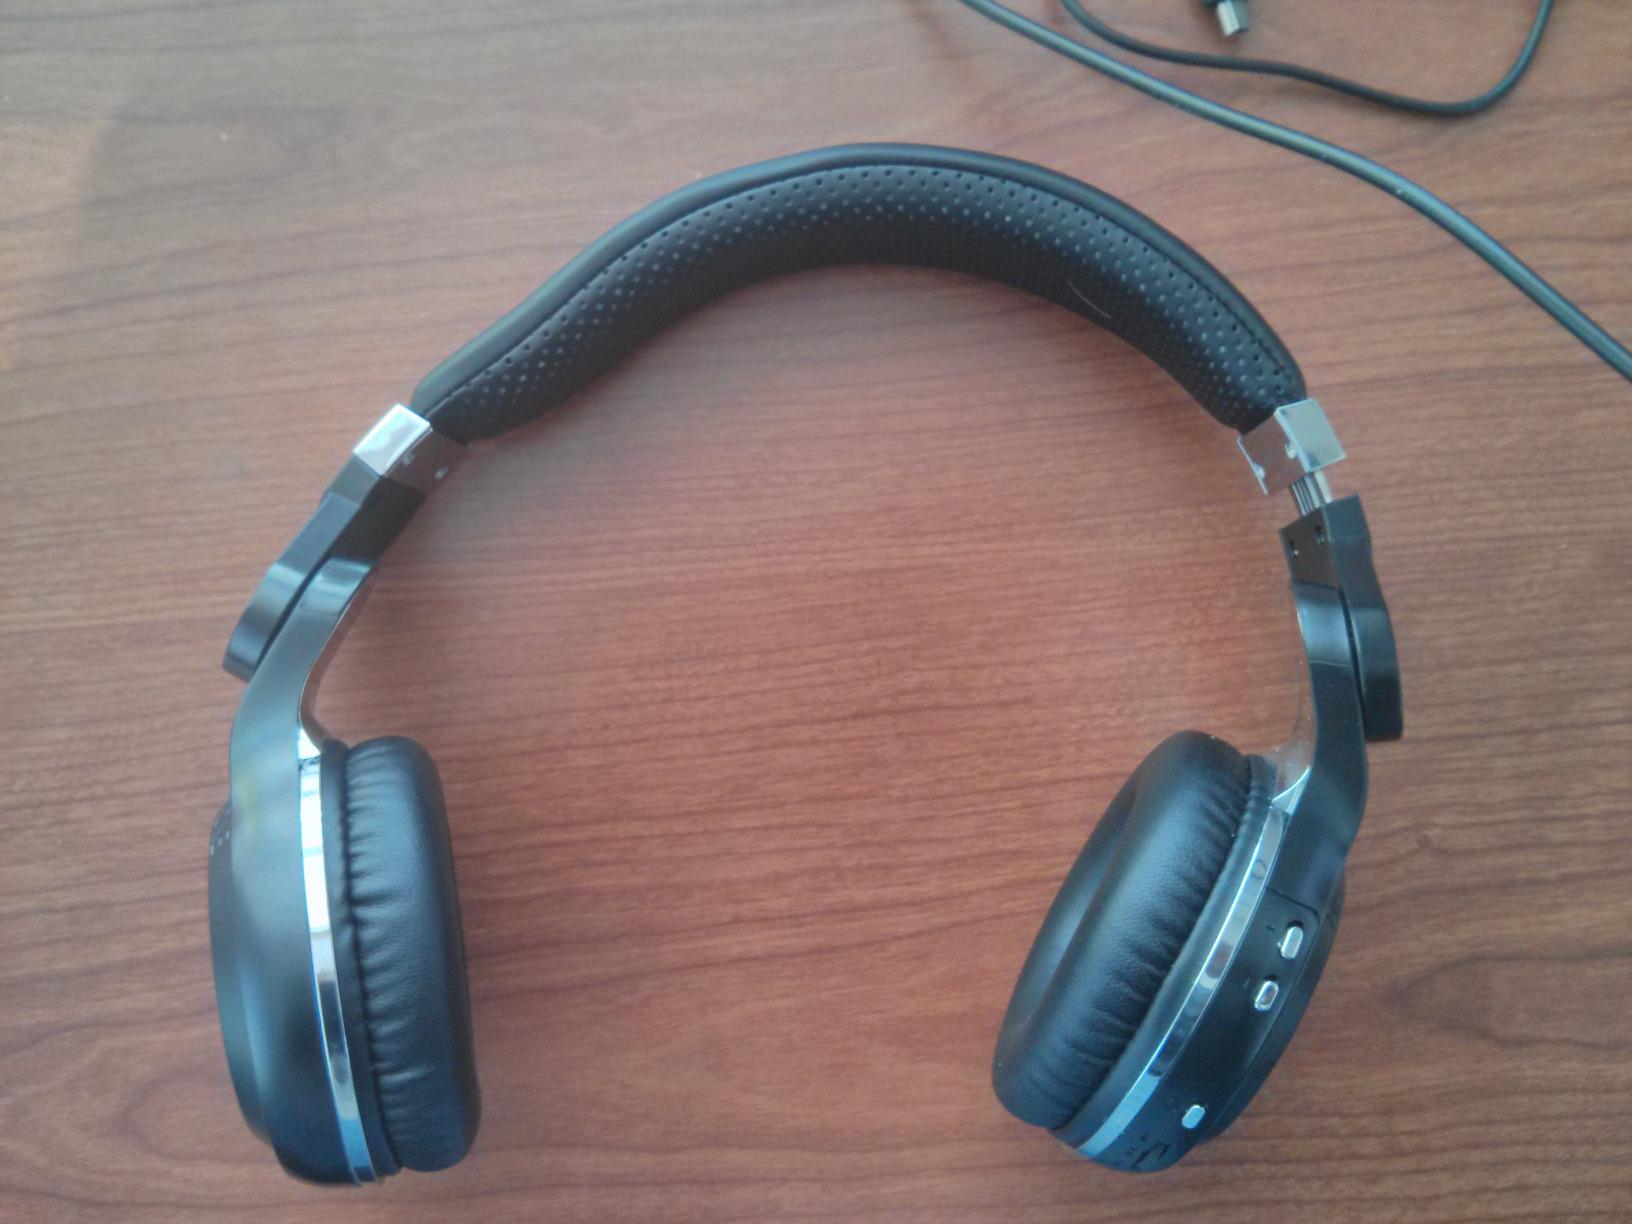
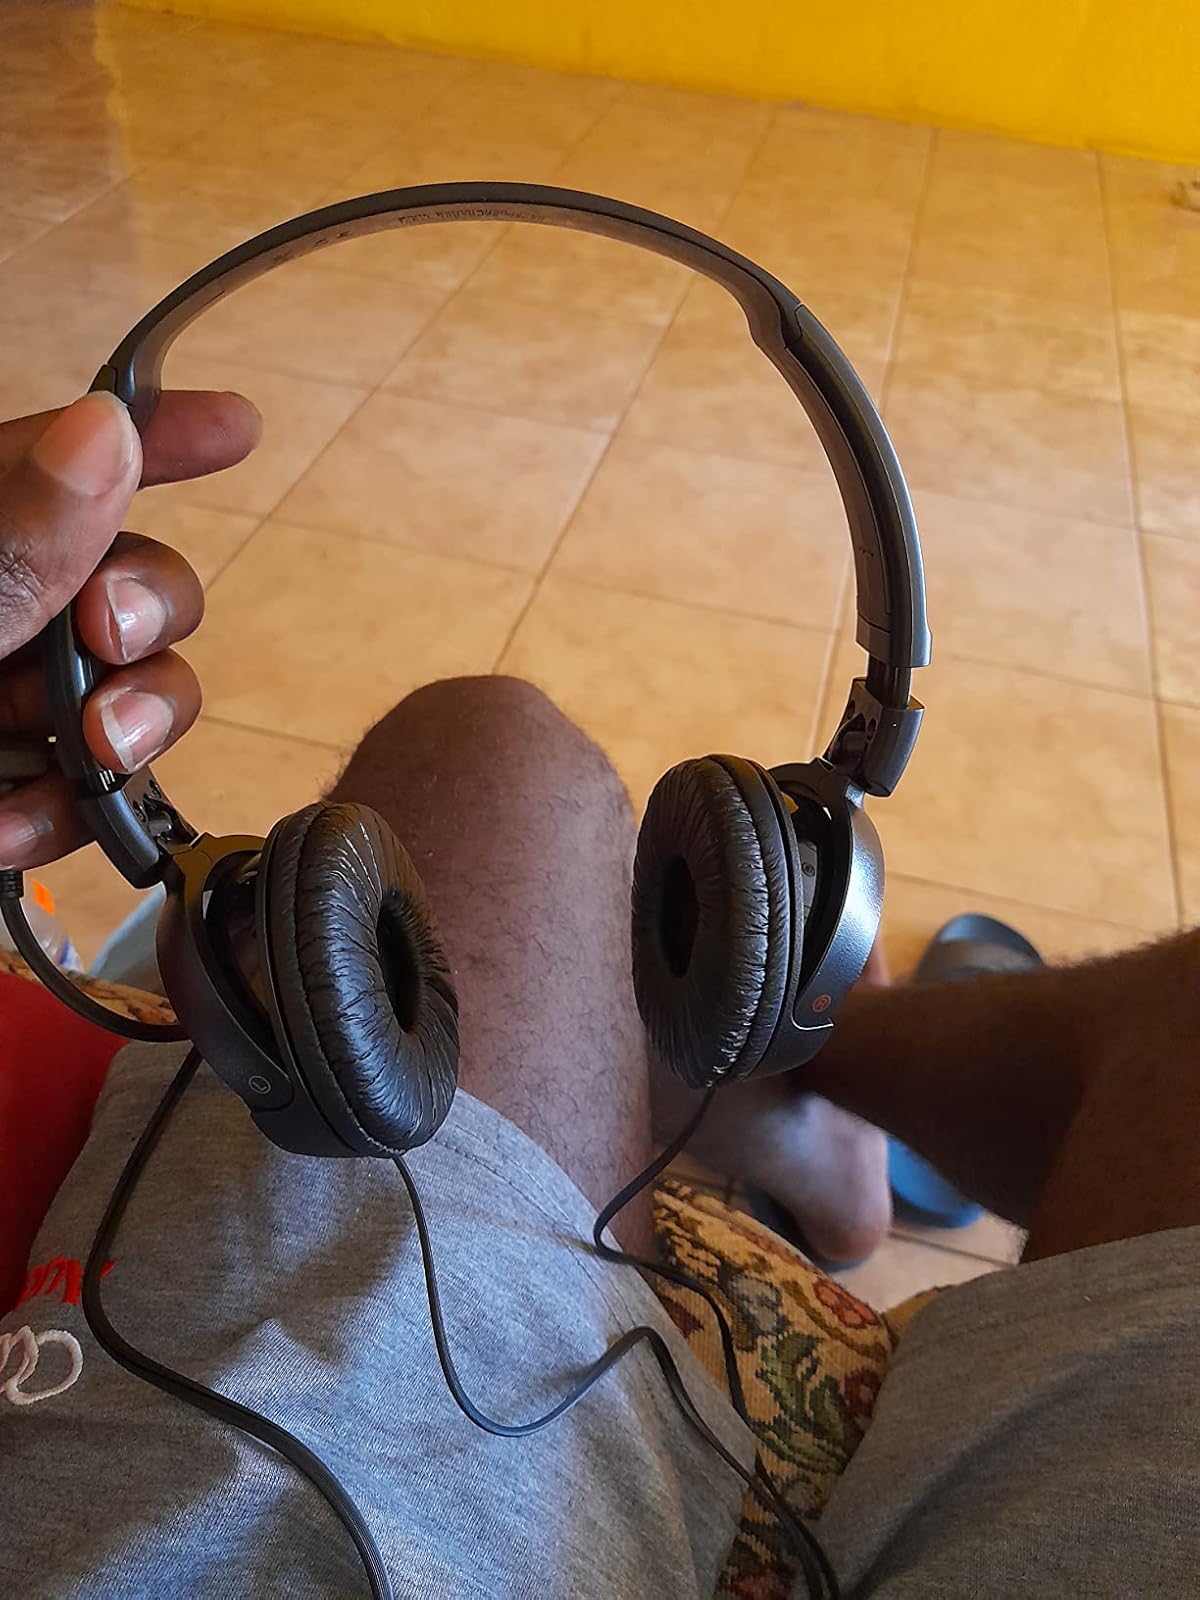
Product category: headphones
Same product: no